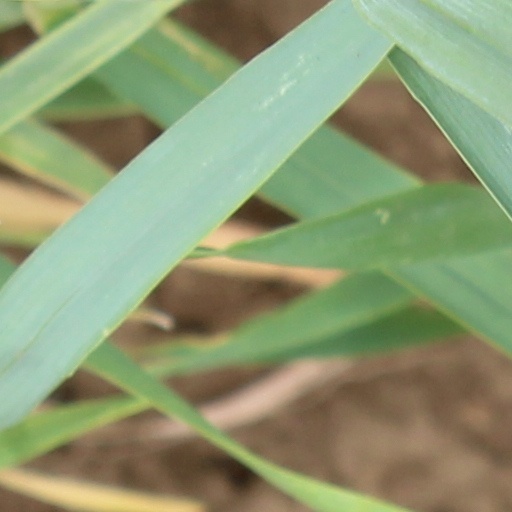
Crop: wheat